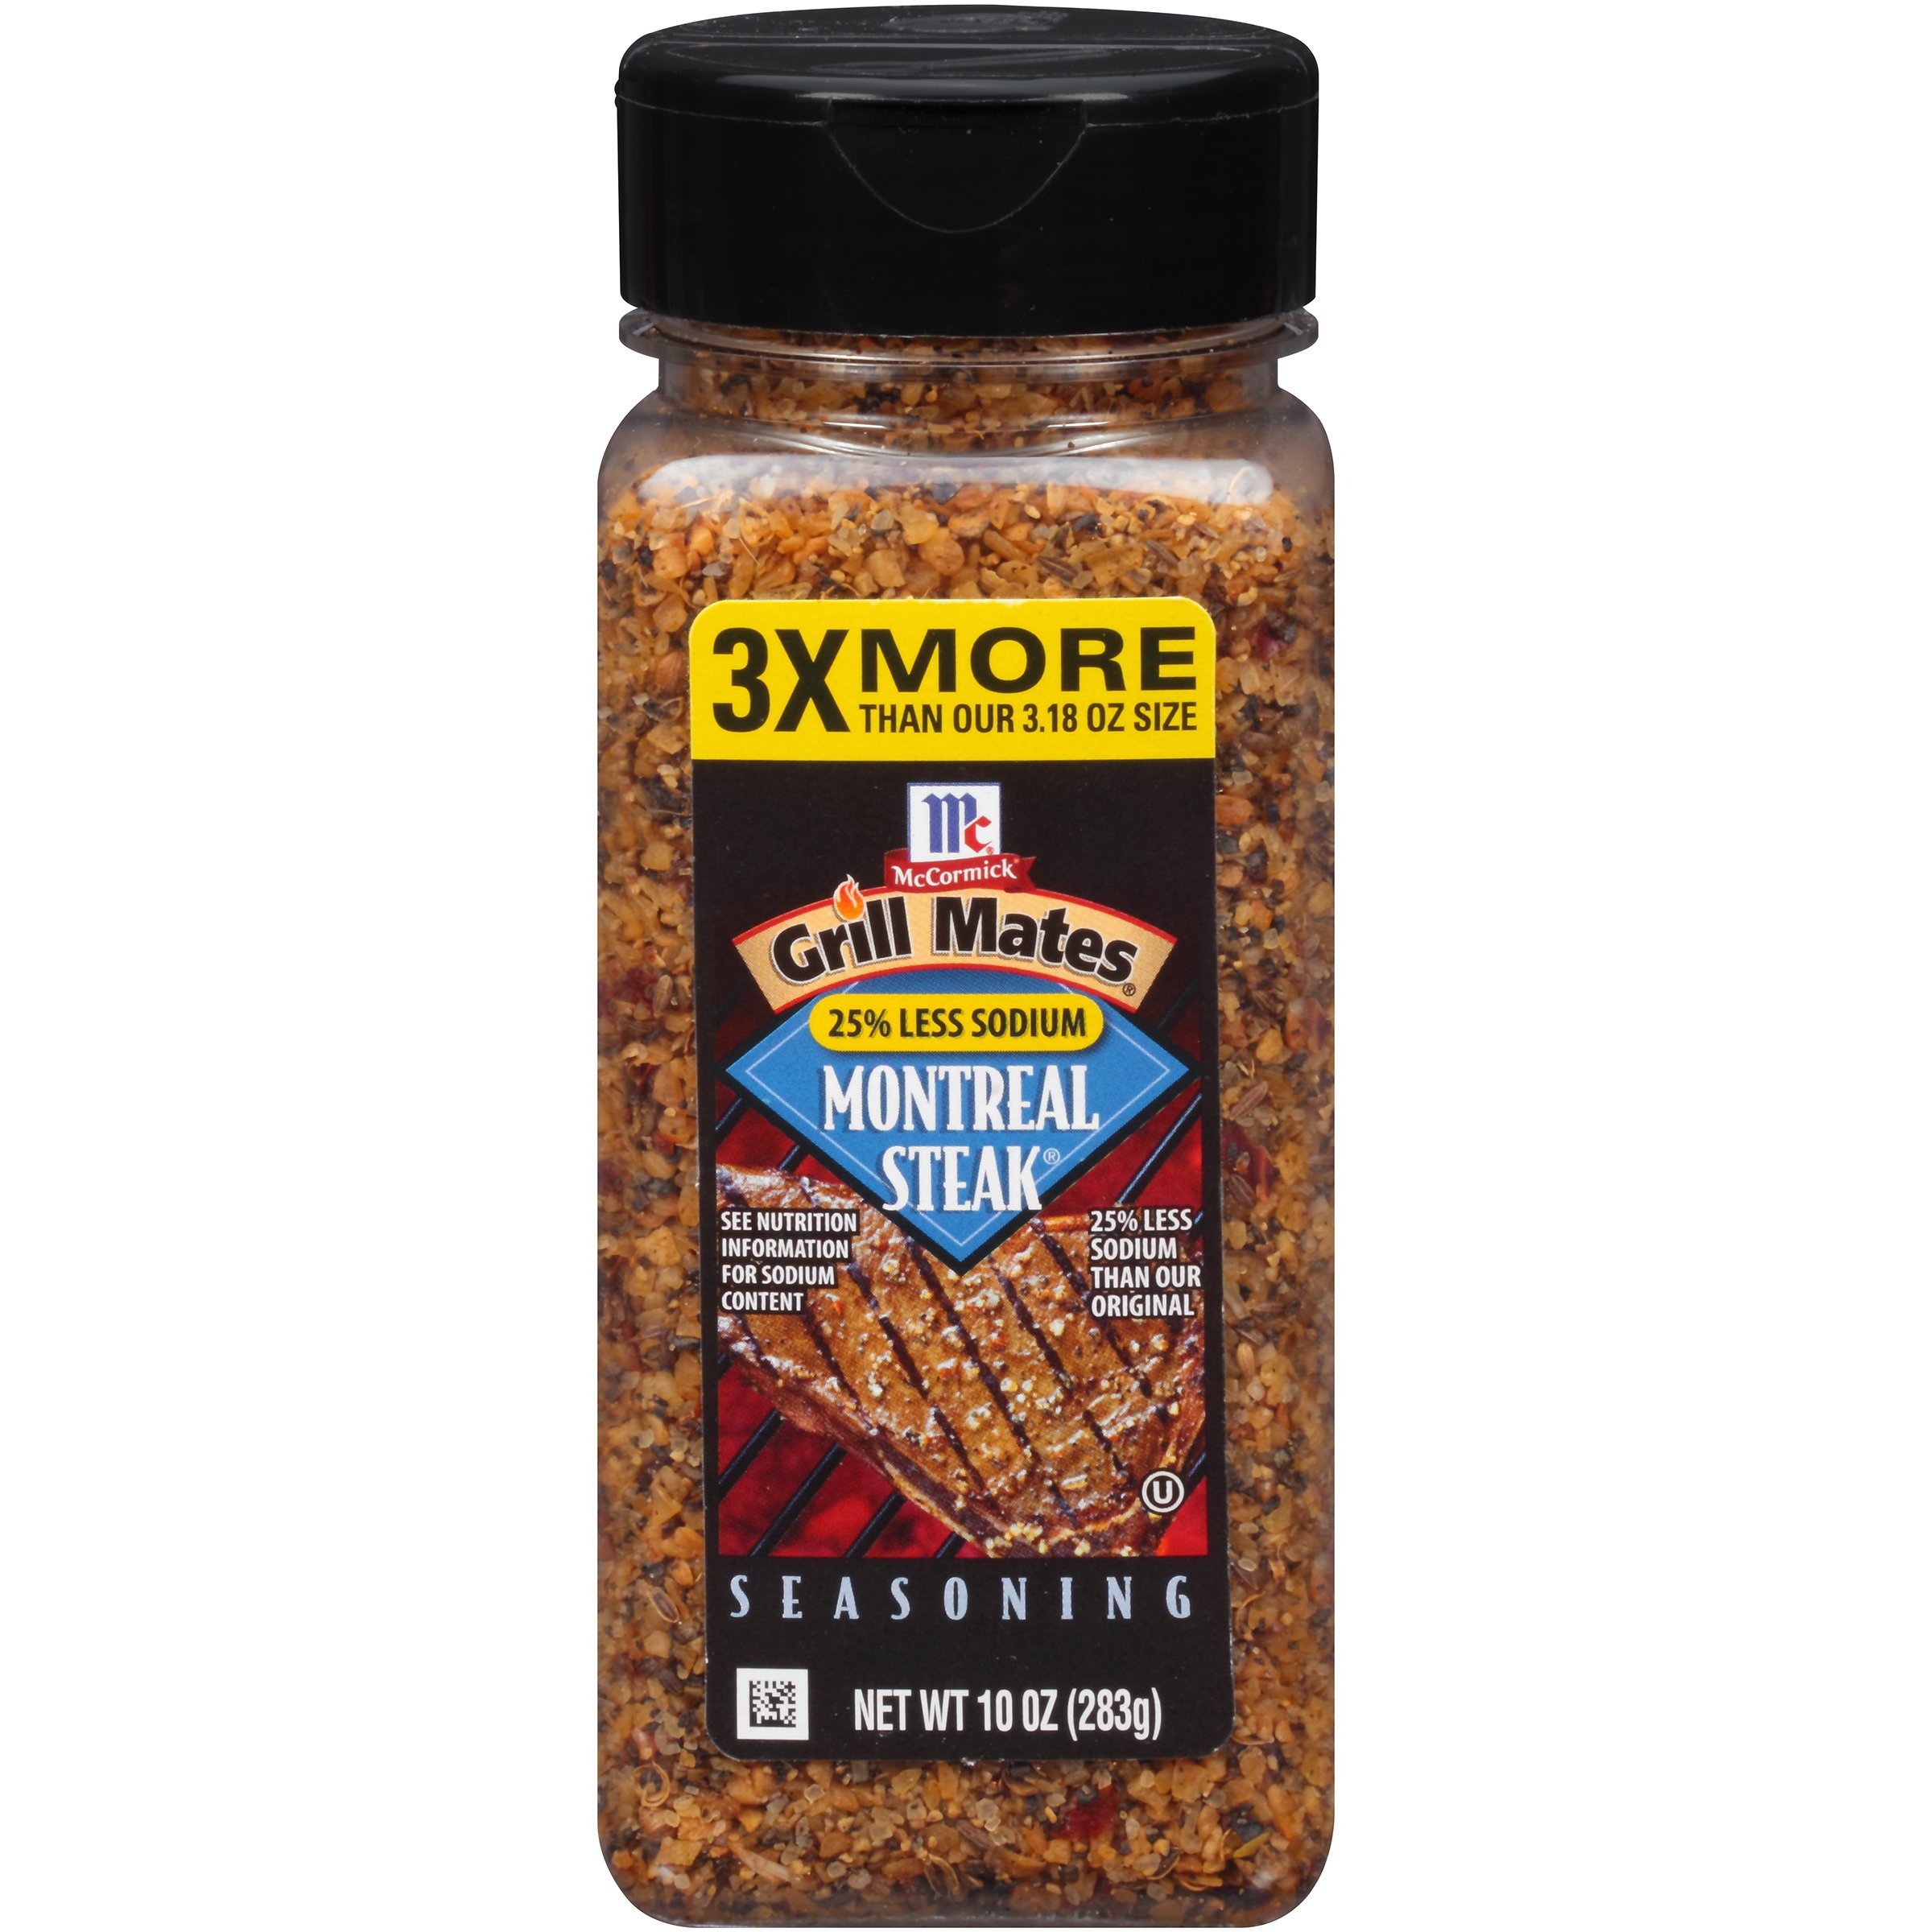
Item Name: McCormick 25% Less Sodium Montreal Steak Seasoning, 10 OZ (Pack of 1)
Value: 10.0
Unit: Ounce

Price: 7.65